Abingdon Abbey

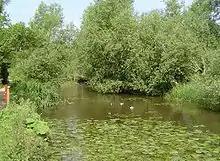
View from Abingdon Lock of the watercourse to the abbey cut by the monks between 955 and 963.

Abingdon Abbey (formally Abbey of Saint Mary) was a Benedictine monastery in Abingdon-on-Thames in the modern county of Oxfordshire in the United Kingdom. Situated near to the River Thames, it was founded in 675 AD and was dedicated to Mary, mother of Jesus. It was disestablished in 1538 during the dissolution of the monasteries. A few physical remnants of the Abbey buildings survive within Abingdon-on-Thames.